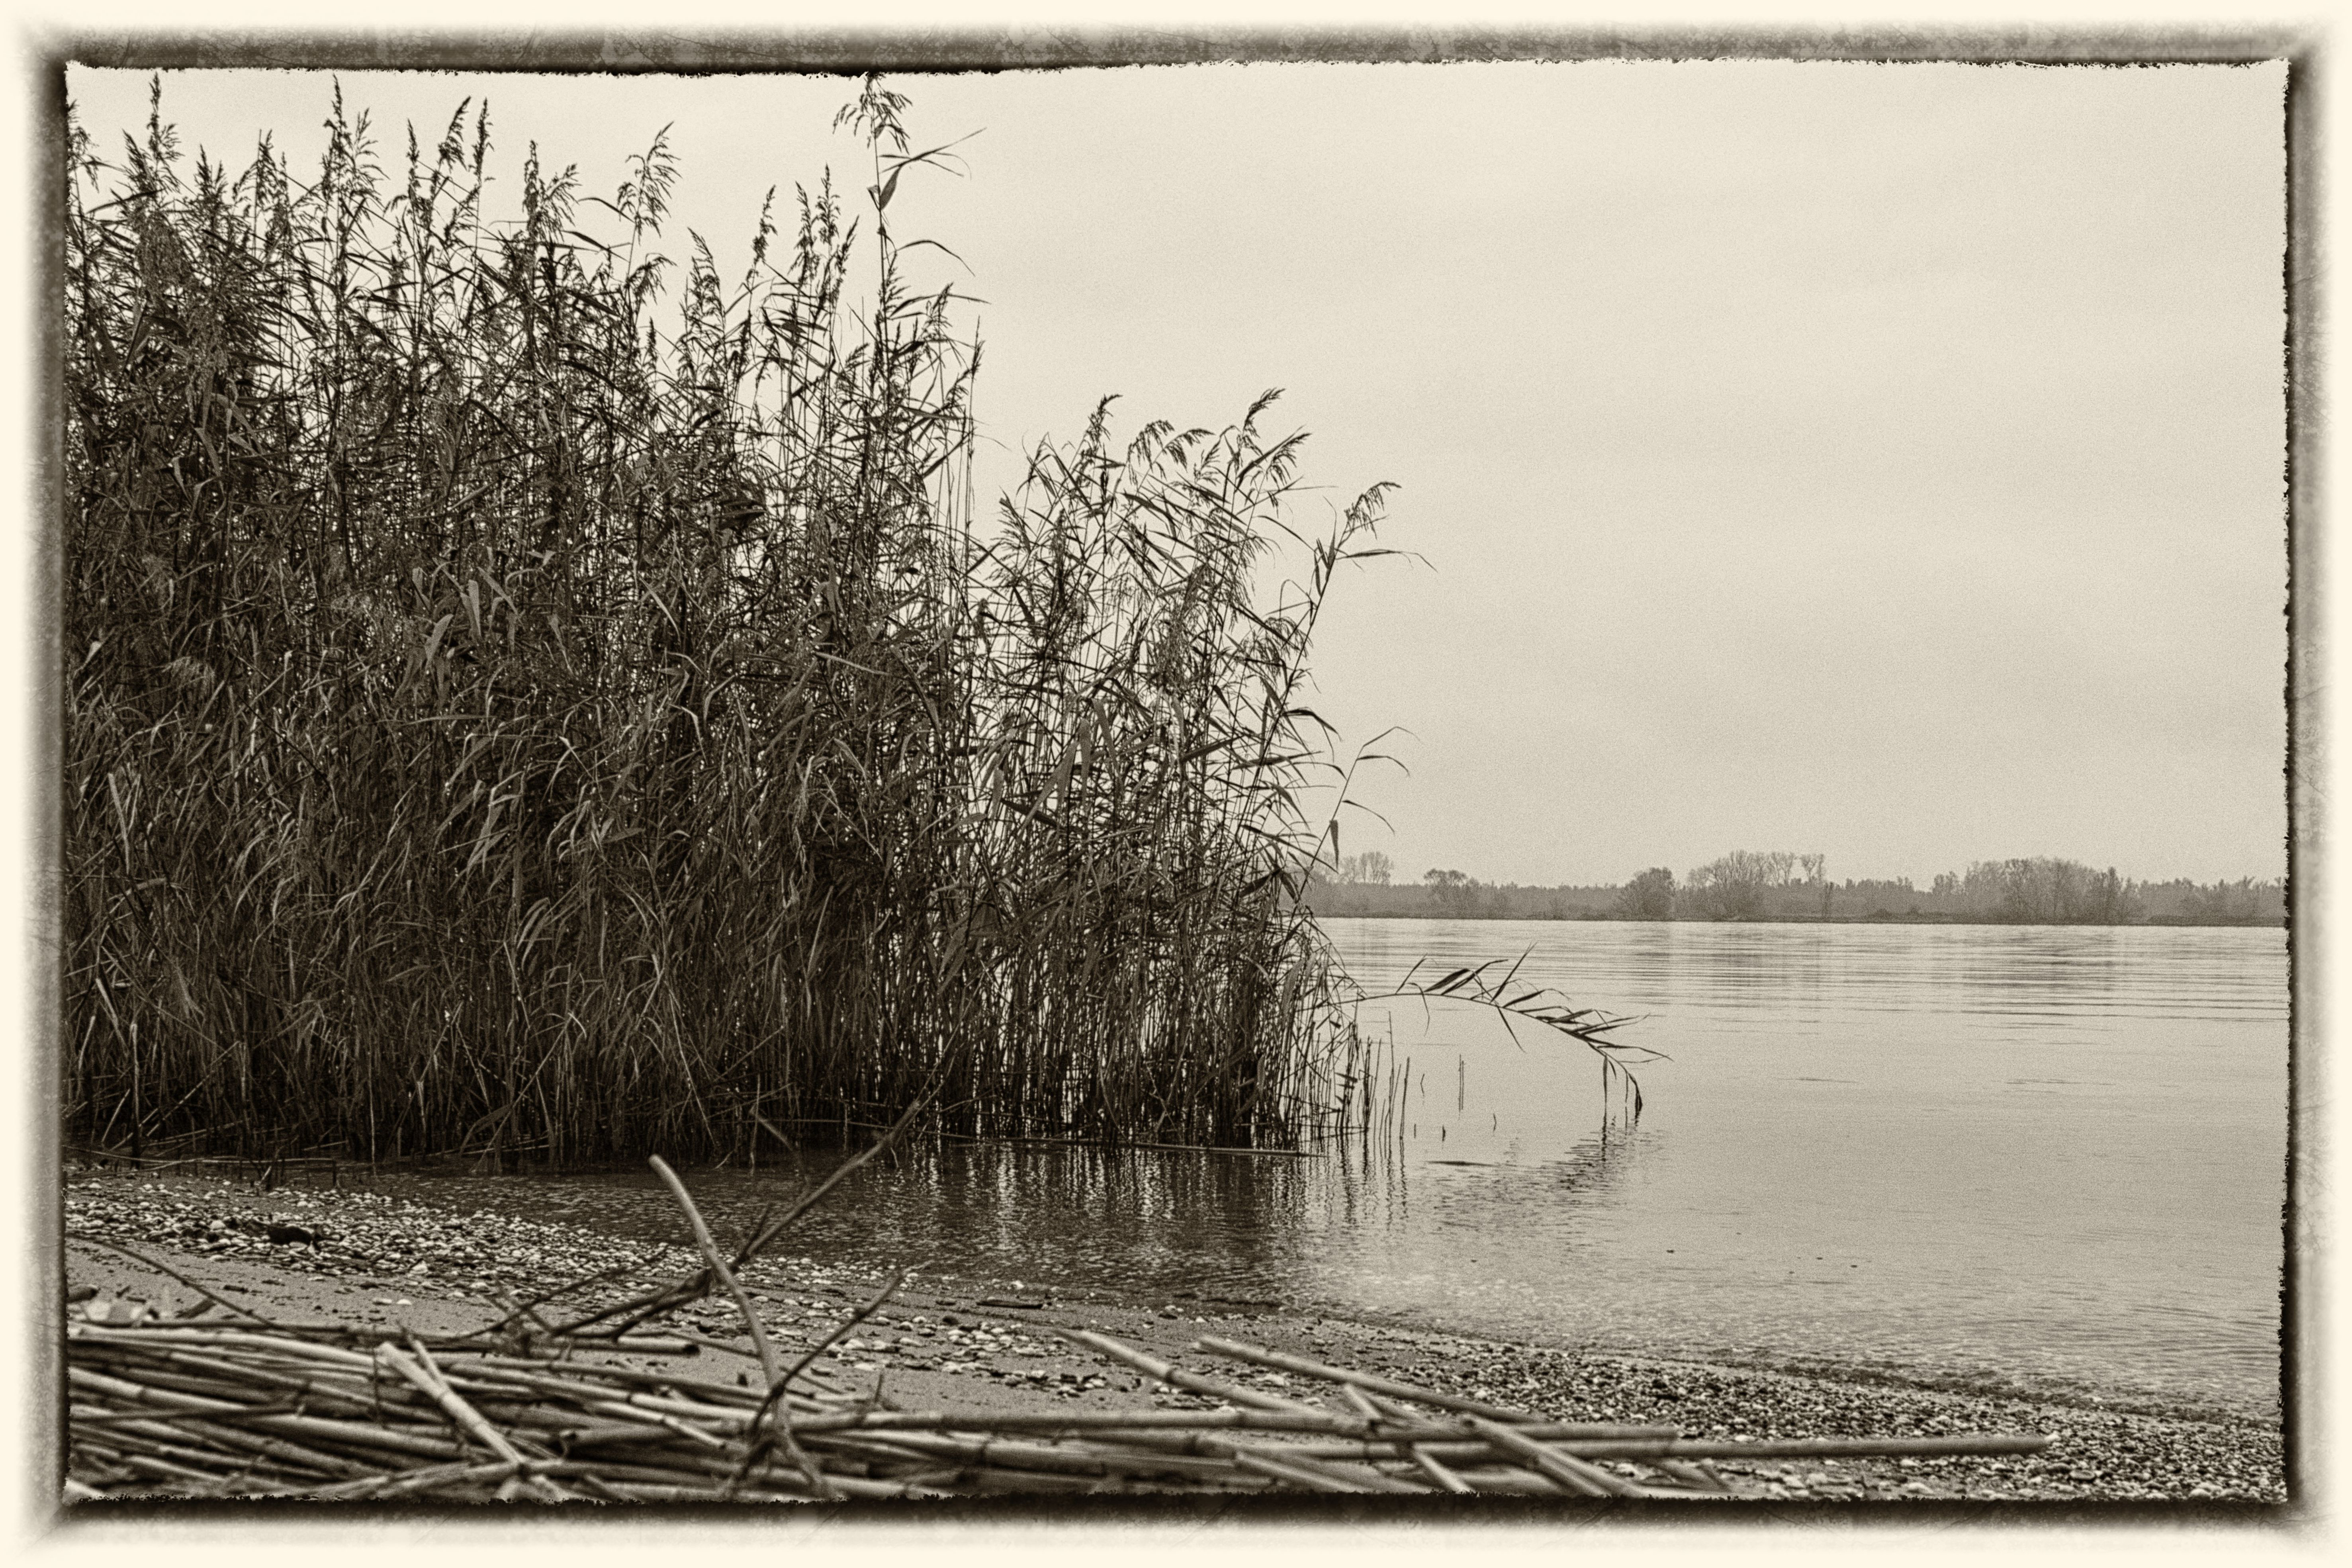
tree, water, nature, outdoor, branch, black and white, photography, reed, nikon, monochrome, painting, nederland, strand, netherlands, zuidholland, sketch, drawing, riverbank, outdoorphotography, photograph, wetland, picture frame, wit, paulvandevelde, pdvandevelde, padagudaloma, natuurfotografie, dordrecht, biesbosch, nederlandinfotos, hollandse, riet, zwart, modern art, monochrome photography